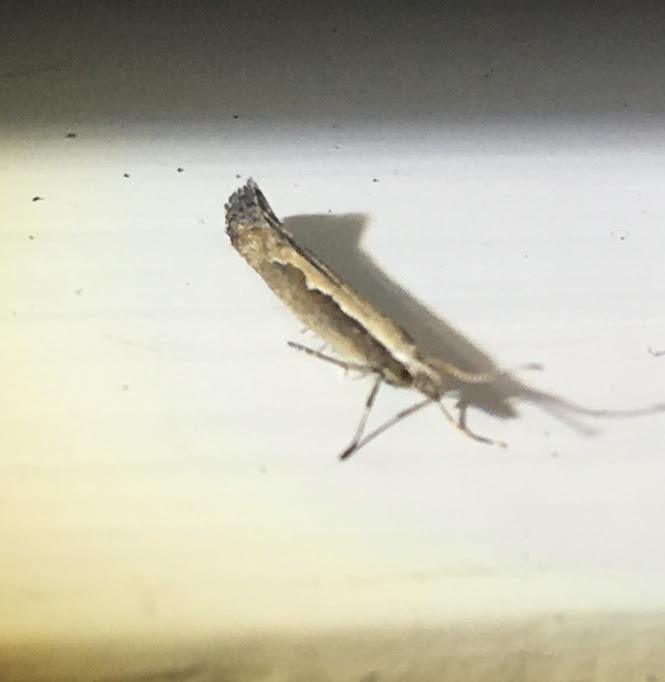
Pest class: diamondback_moth